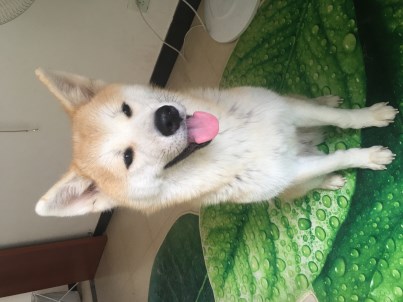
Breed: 1043-n000001-Shiba_Dog